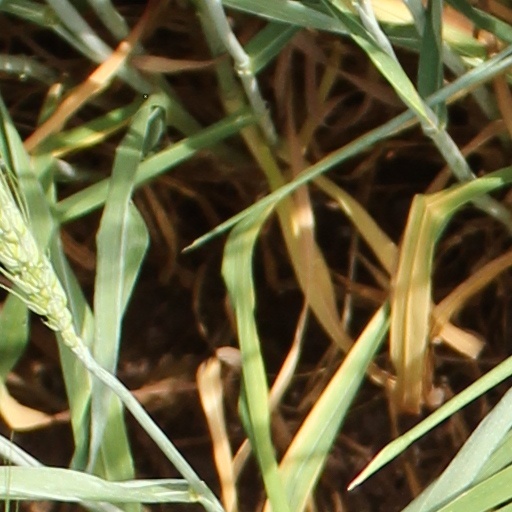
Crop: wheat